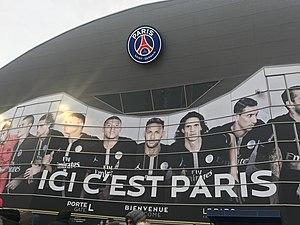
PSG-OM